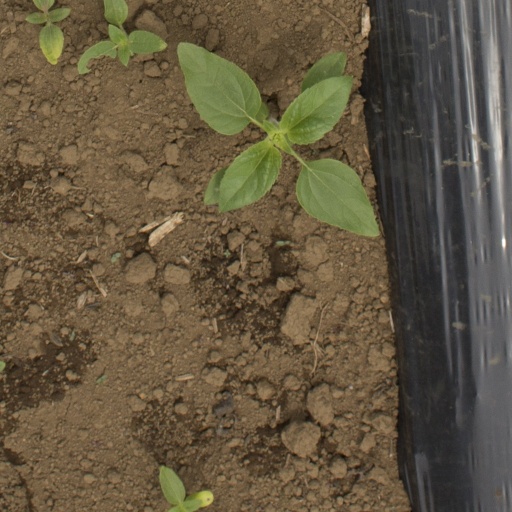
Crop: Jerusalem artichoke